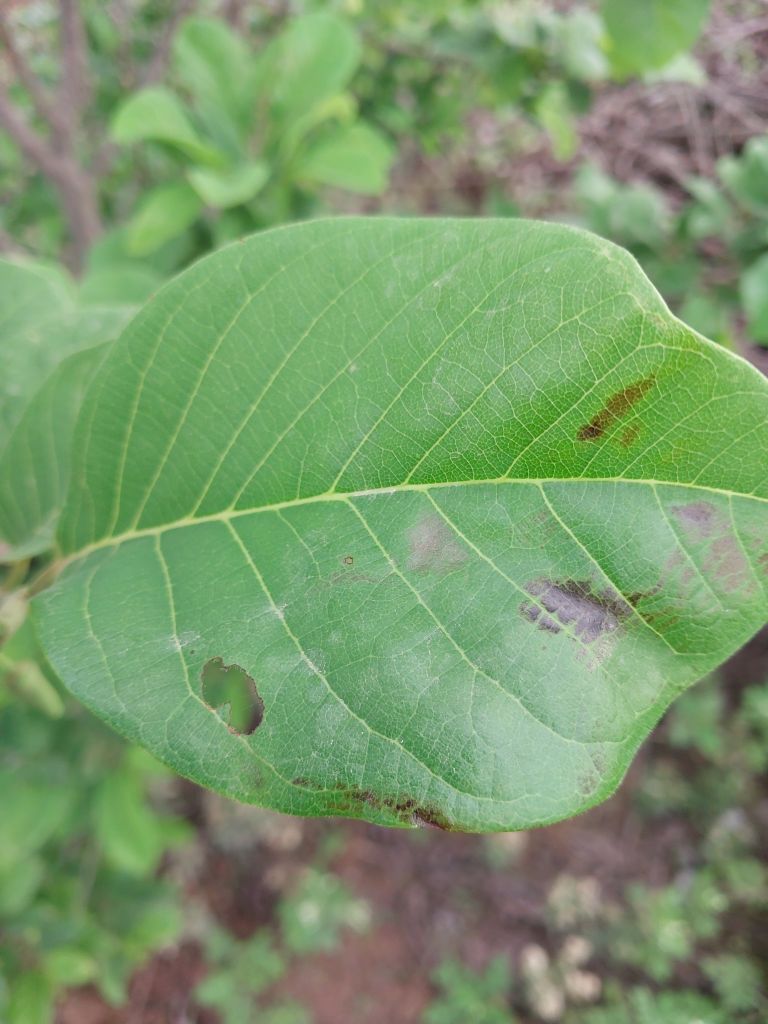
Disease label: Leaf spot on Leaves